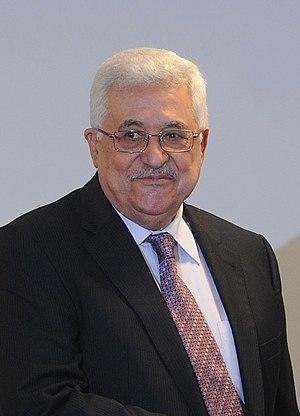
L’Autorité nationale palestinienne est le nom de l'entité gouvernementale qui administre les habitants arabes de Cisjordanie et de la bande de Gaza dans les zones A et B de Palestine définies par les accords d'Oslo II. Elle a un président et une assemblée élue au suffrage universel, une police et des représentants dans plusieurs pays. Depuis janvier 2013, l'Autorité nationale palestinienne représente l'État de Palestine.